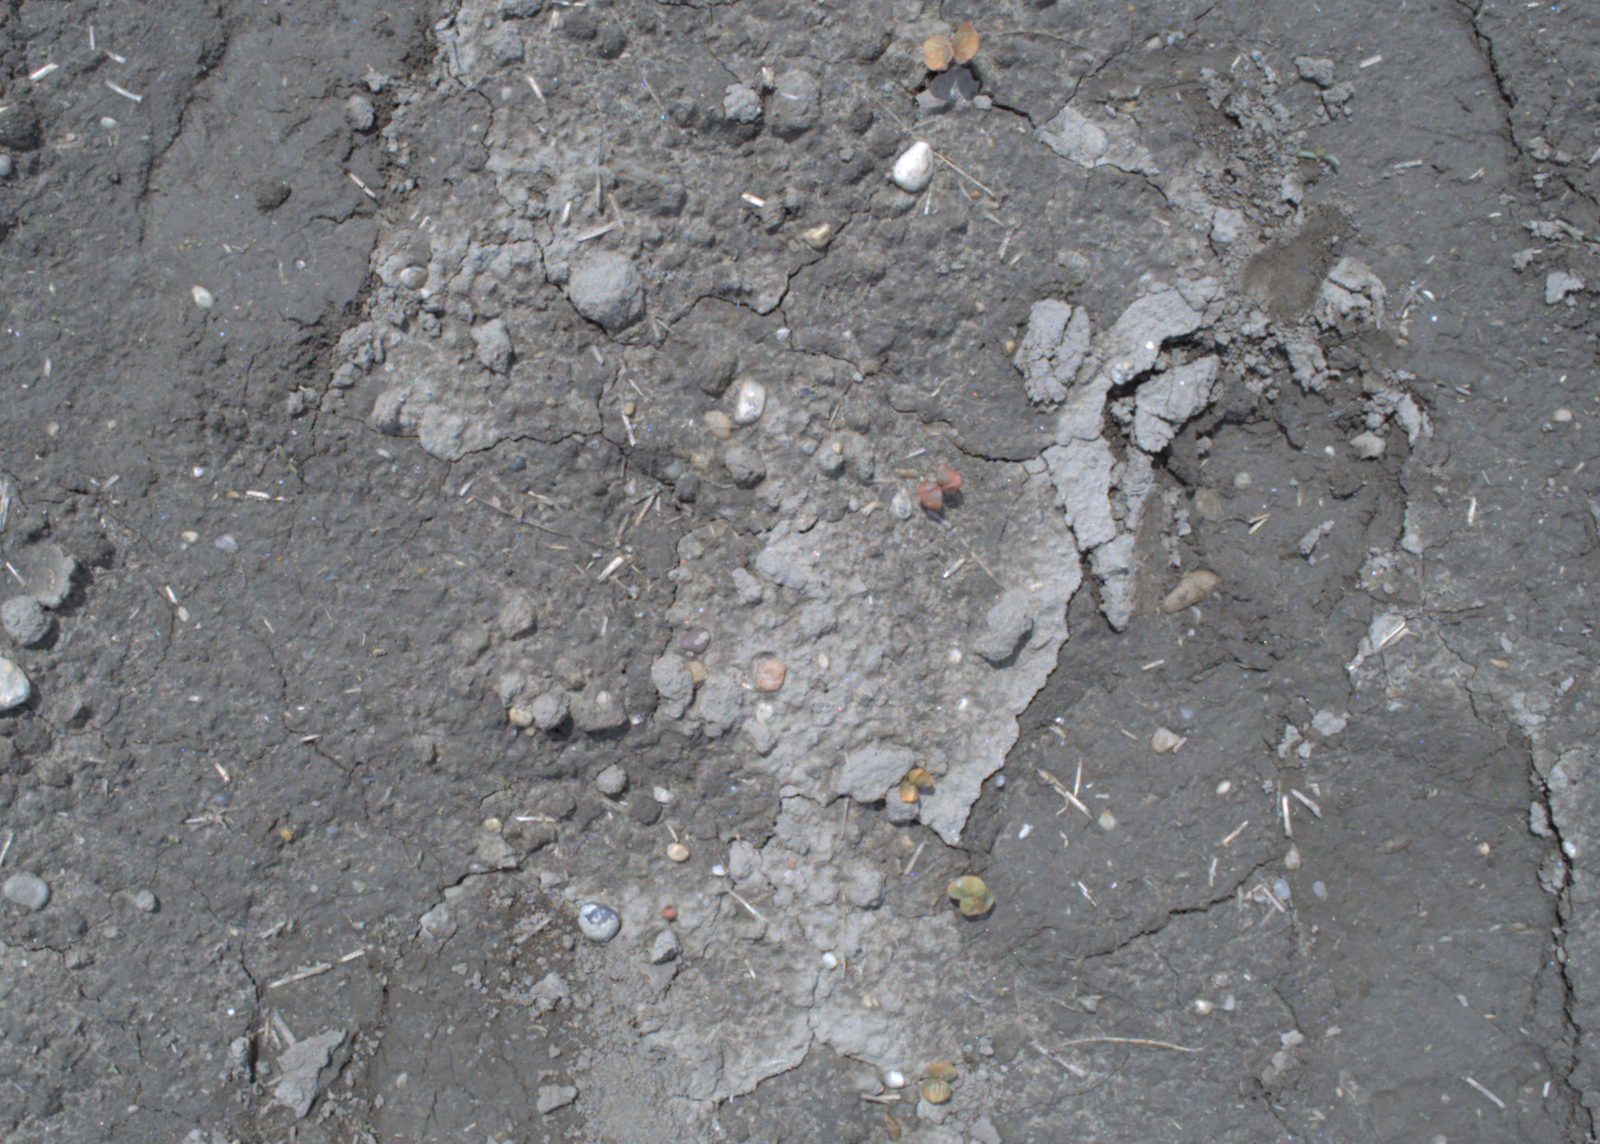
Capture date: 20.05.2021 13:17:40
Weather: mixed
Wind: strong
Seeding date: 27.04.2021
Plant canopy height (mm): 1002